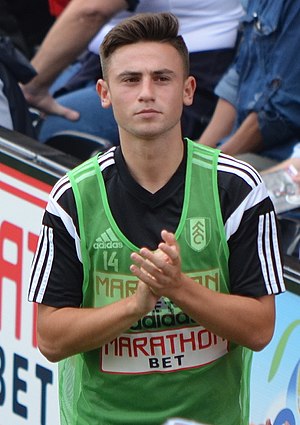
Patrick Roberts
Patrick John Joseph Roberts er en engelsk fodboldspiller, der spiller i Celtic FC Udlejet fra Manchester City